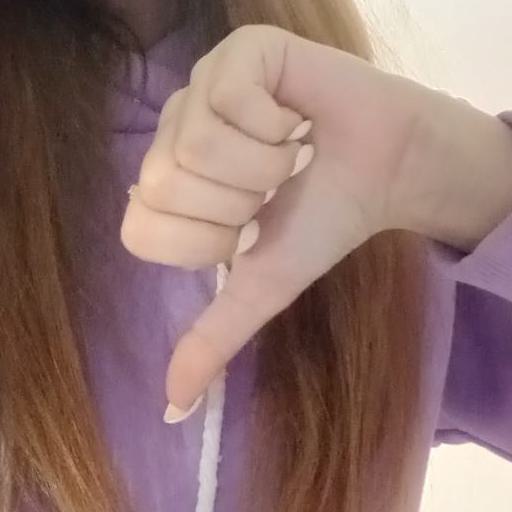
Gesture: dislike